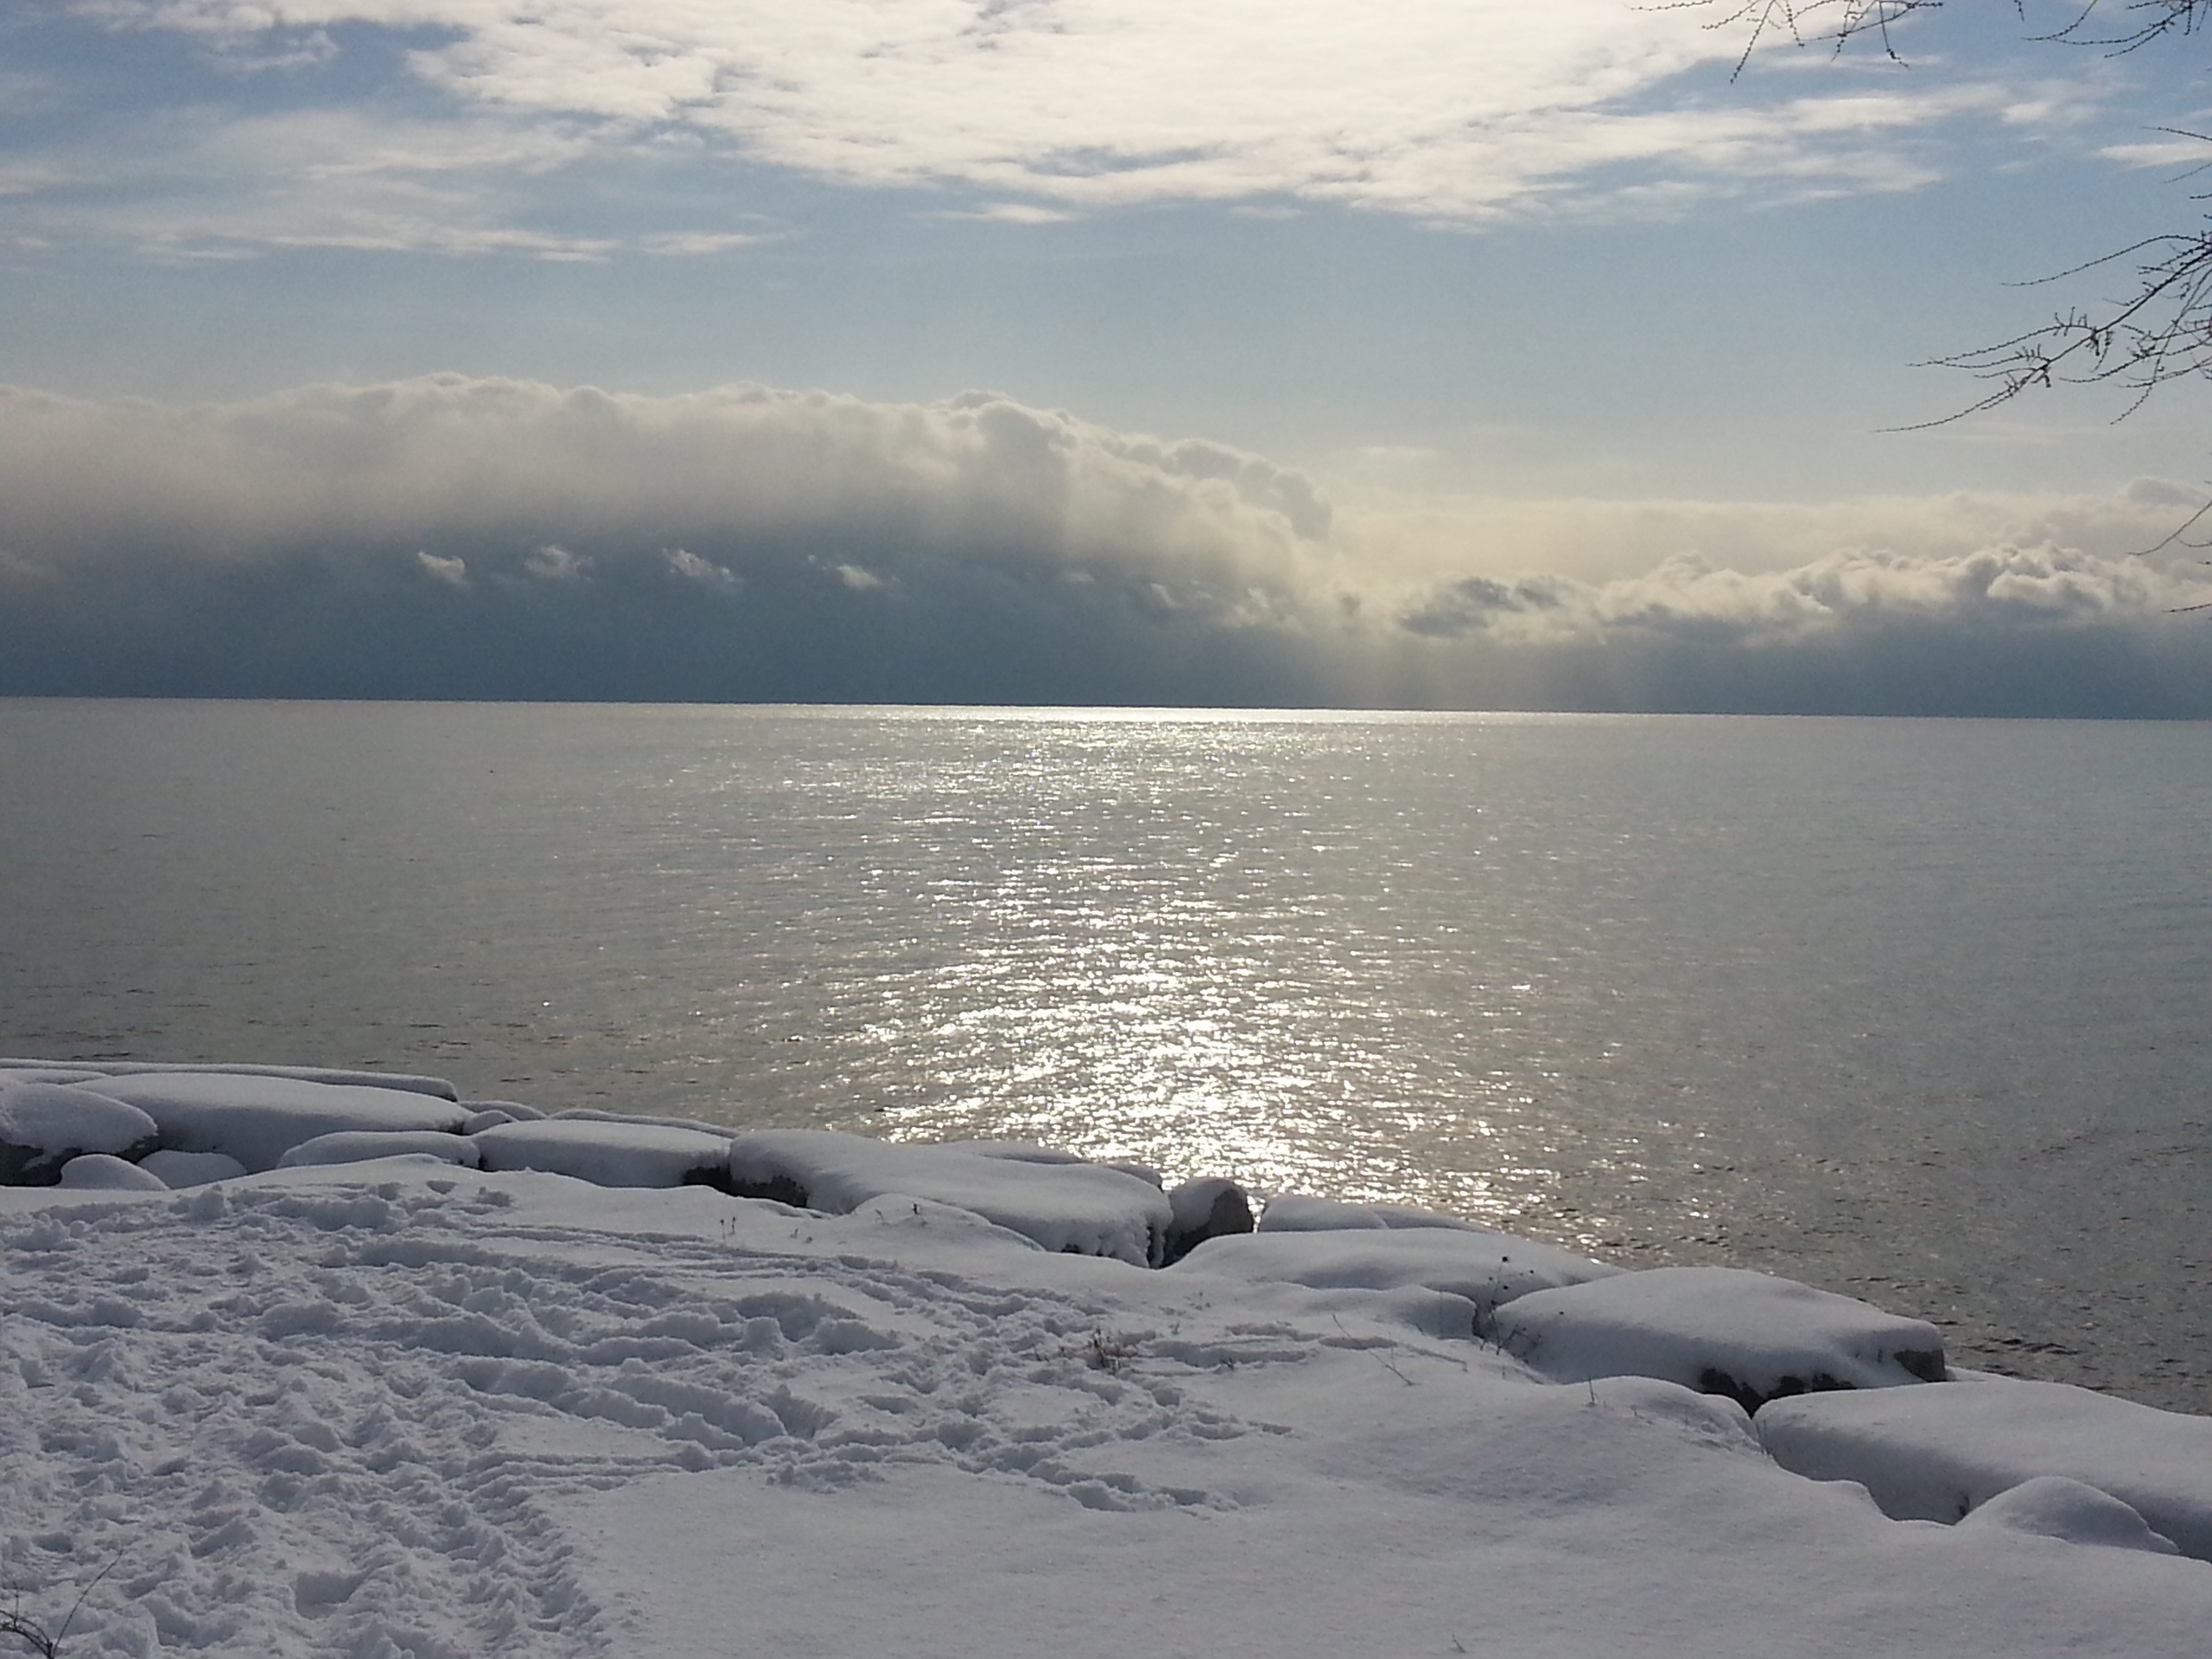
sea, coast, water, ocean, horizon, mountain, snow, winter, cloud, sky, sunlight, morning, shore, wave, lake, dawn, dusk, ice, reflection, weather, arctic, body of water, loch, freezing, arctic ocean, winter shoreline, cold water, atmospheric phenomenon